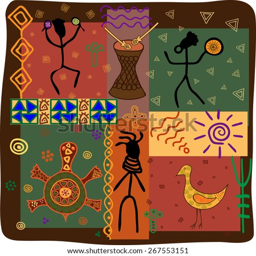
pattern in style dance depicting the tribe